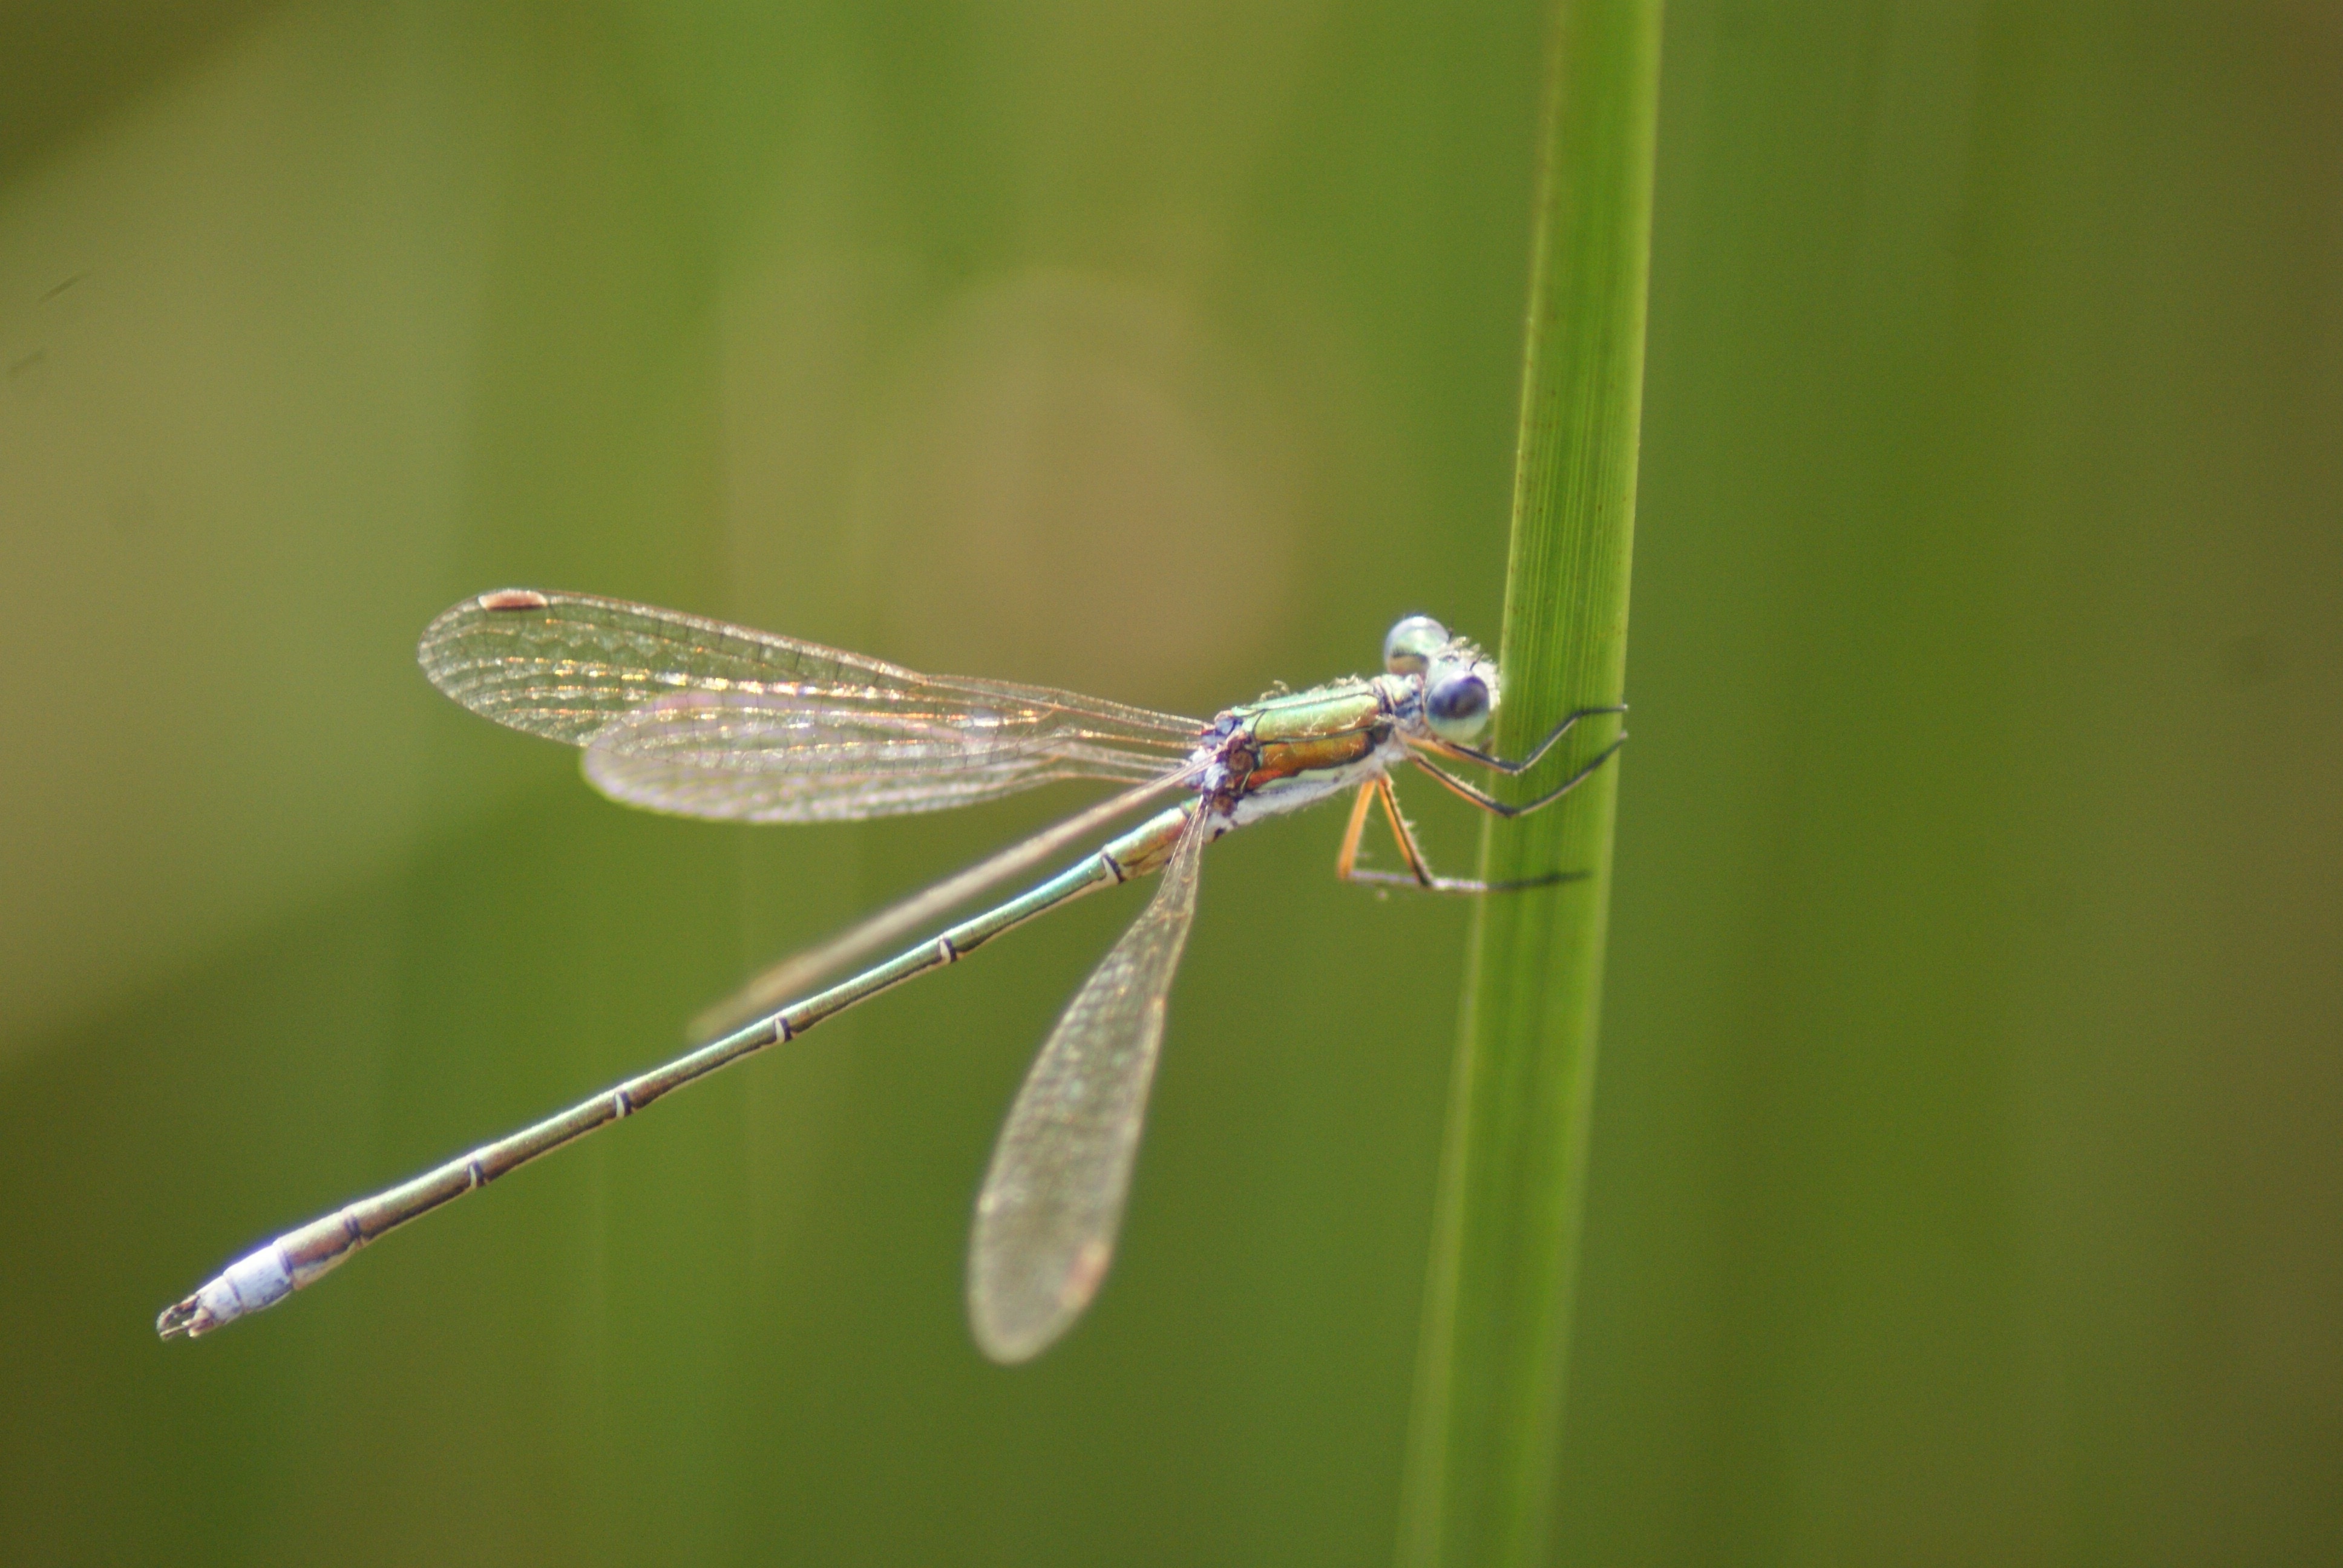
nature, wing, photography, summer, evening, green, insect, fauna, invertebrate, close up, moor, dragonfly, damselfly, macro photography, arthropod, plant stem, dragonflies and damseflies, lycaenid, net winged insects